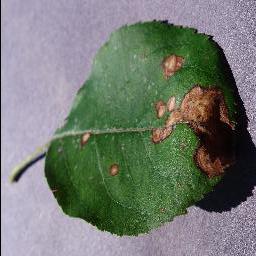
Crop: apple
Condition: black_rot